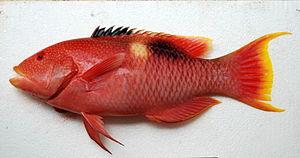
La biodiversité de la Nouvelle-Calédonie, un large groupe d'îles du Pacifique, est considérée comme la plus importante de la planète. L'île possède un niveau élevé d'endémisme, avec notamment beaucoup de plantes, d'insectes, d'oiseaux et de reptiles uniques. L'île n'a pas de mammifère à part des chauves-souris, et aucun amphibien. La biodiversité néocalédonienne est menacée par des espèces introduites, l'exploitation forestière, les incendies et le développement urbain et les gisements miniers. La Nouvelle-Calédonie a perdu de nombreuses espèces depuis que l'homme a posé le pied sur l'île, mais aucune ne s'est éteinte depuis le XVIᵉ siècle.
Bodianus est un genre de poissons marins de la famille des Labridés.
Par cuisine de la Nouvelle-Calédonie on peut entendre :